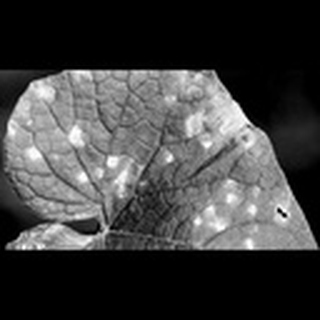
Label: cotton_target_spot